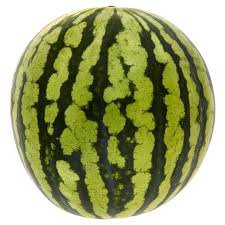
Label: Watermelon